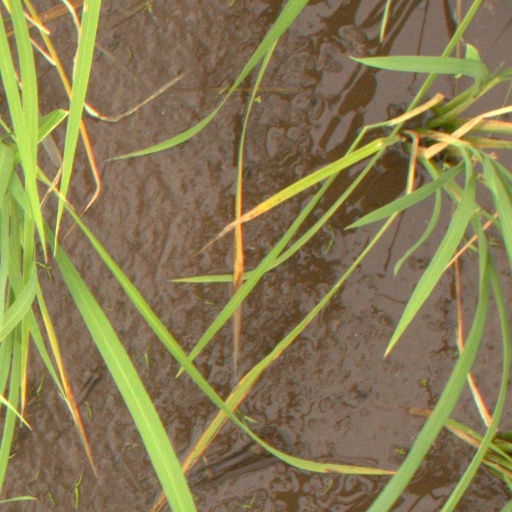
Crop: rice